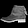
Label: Ankle boot